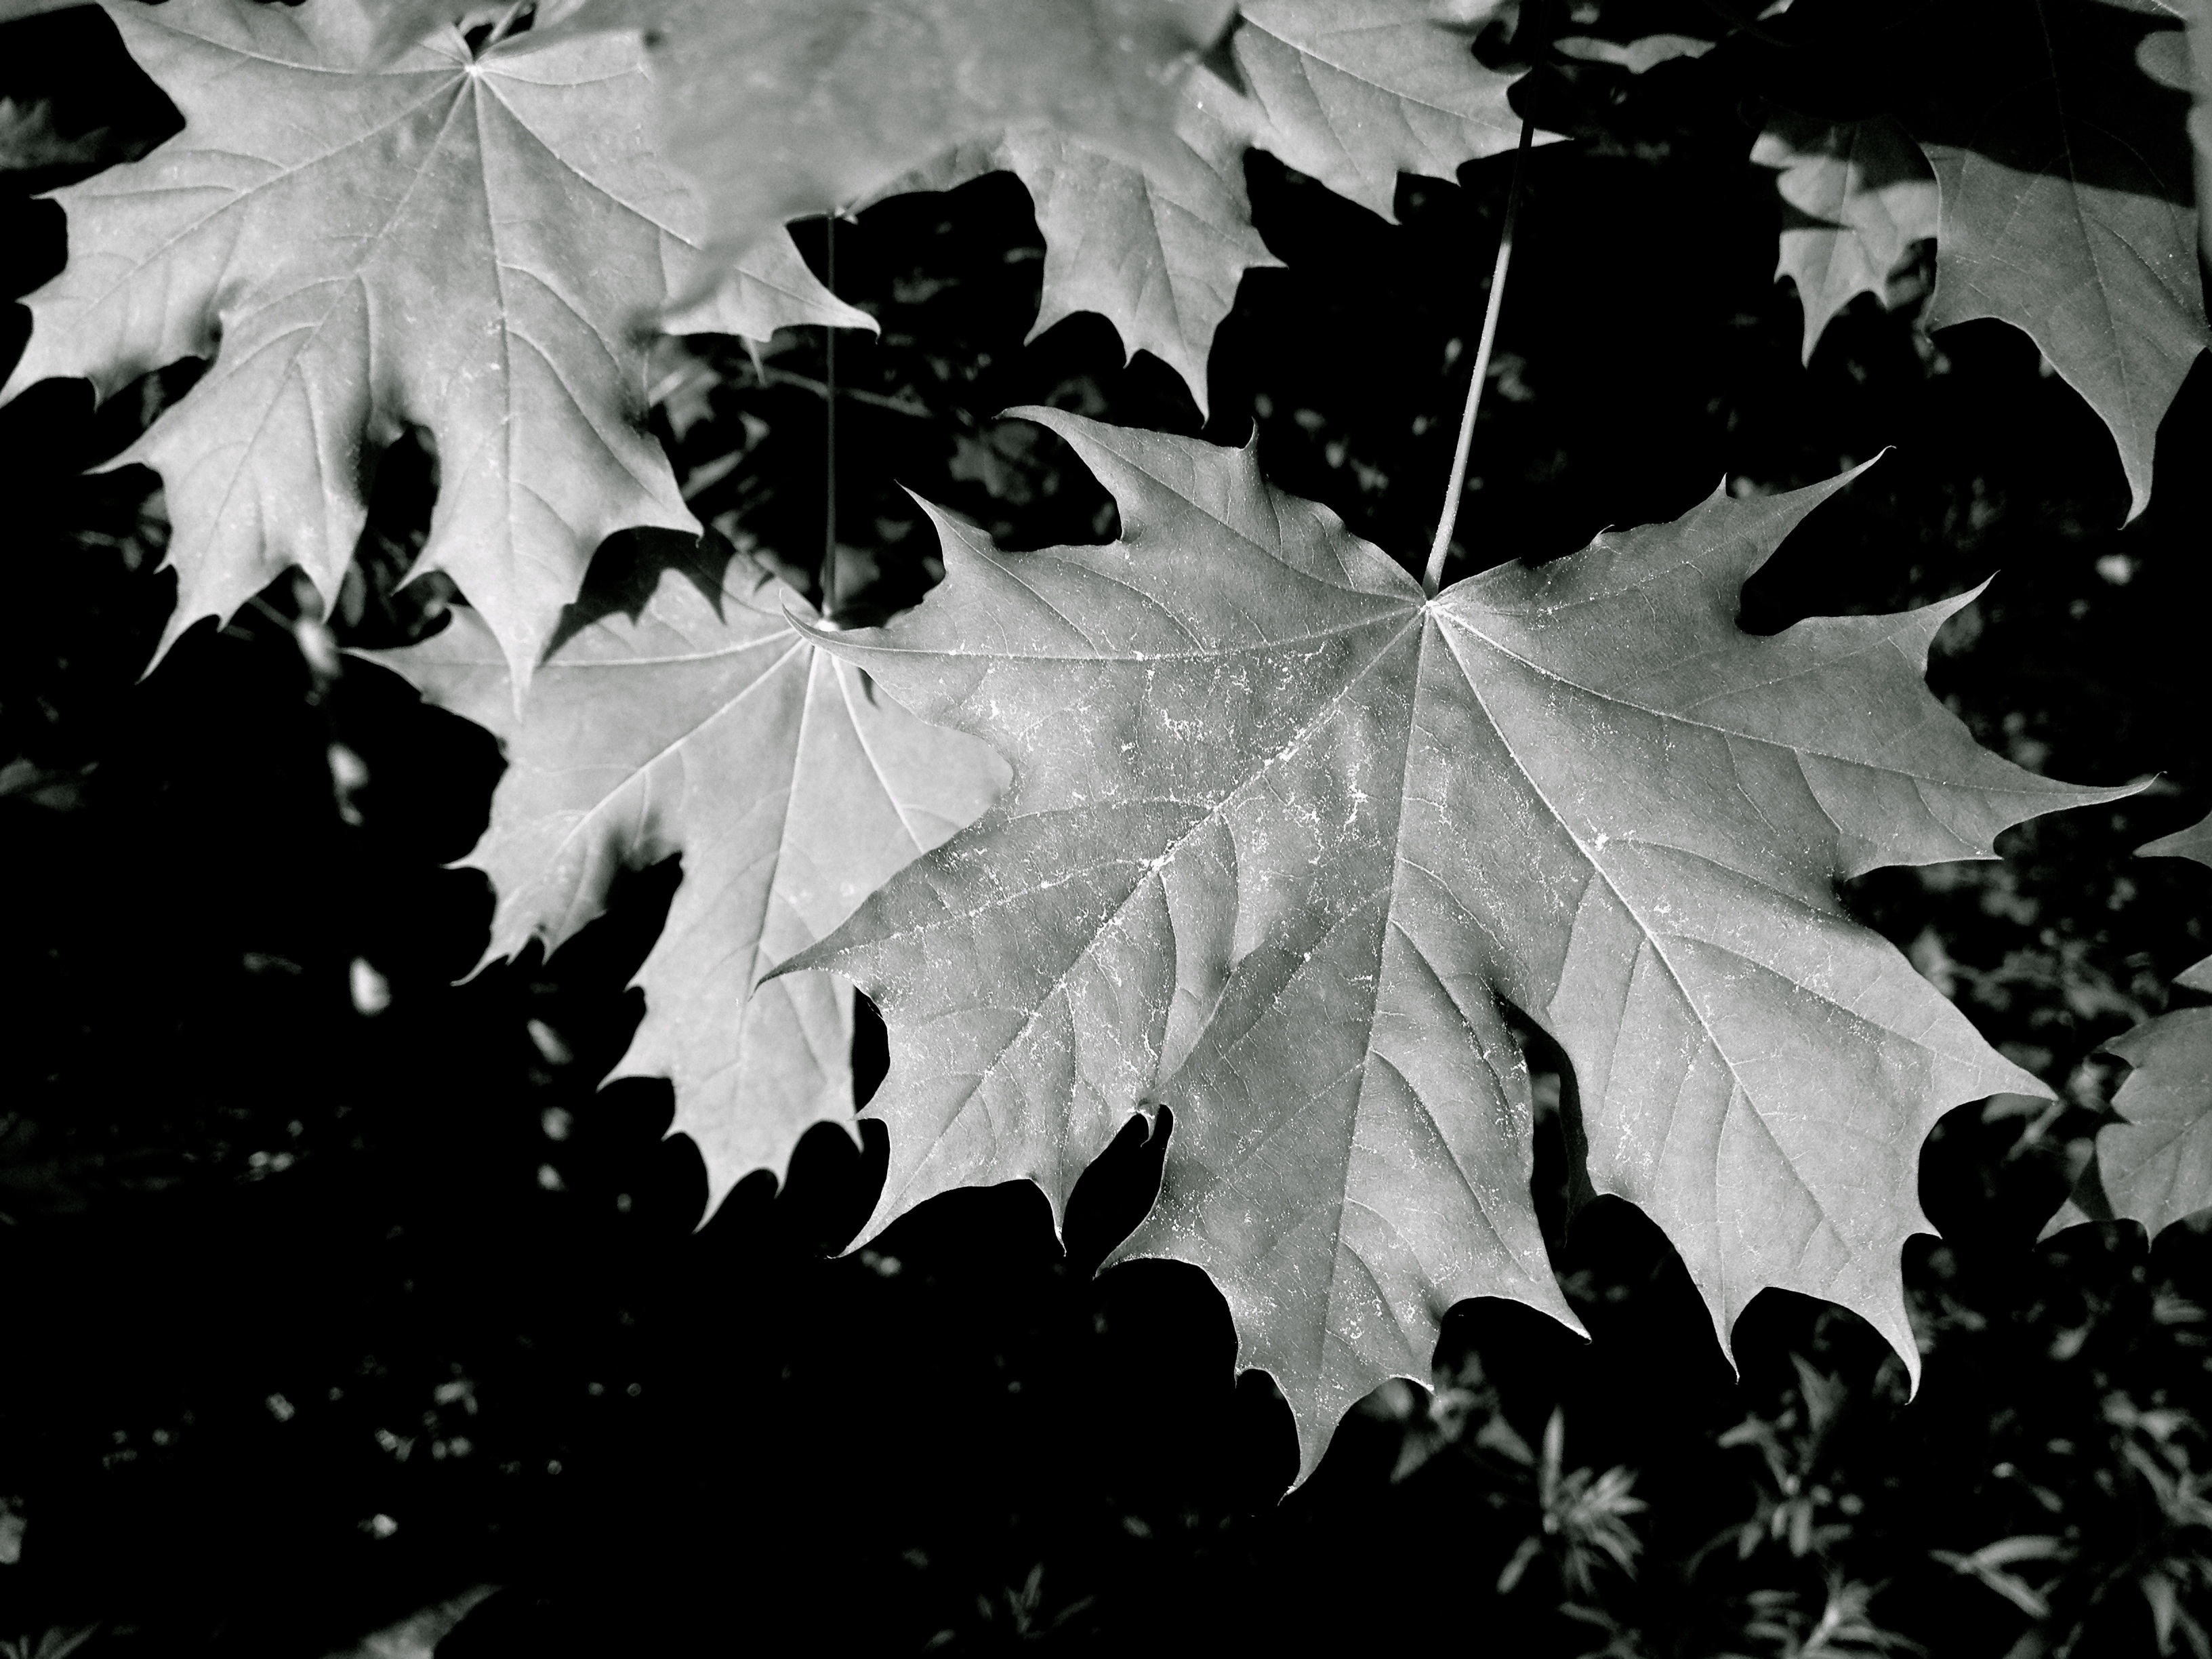
tree, nature, forest, branch, black and white, plant, wood, leaf, flower, green, natural, autumn, black, monochrome, season, maple, maple tree, maple leaf, leaves, symmetry, flowering plant, monochrome photography, woody plant, land plant